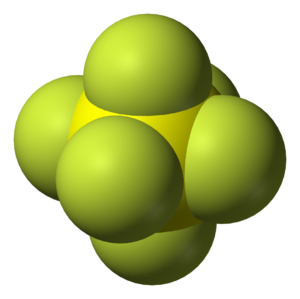
En chimie, une géométrie moléculaire octaédrique est la géométrie des molécules où un atome central, noté A, est lié à six atomes, groupe d'atomes ou ligands, notés X, formant un octaèdre régulier. Cette configuration est notée AX₆E₀ selon la théorie VSEPR.